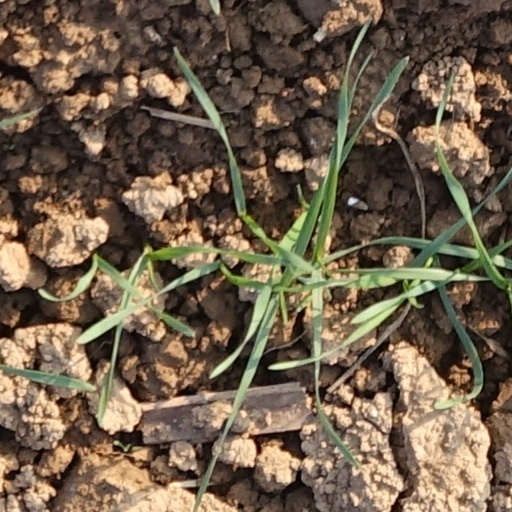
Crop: wheat